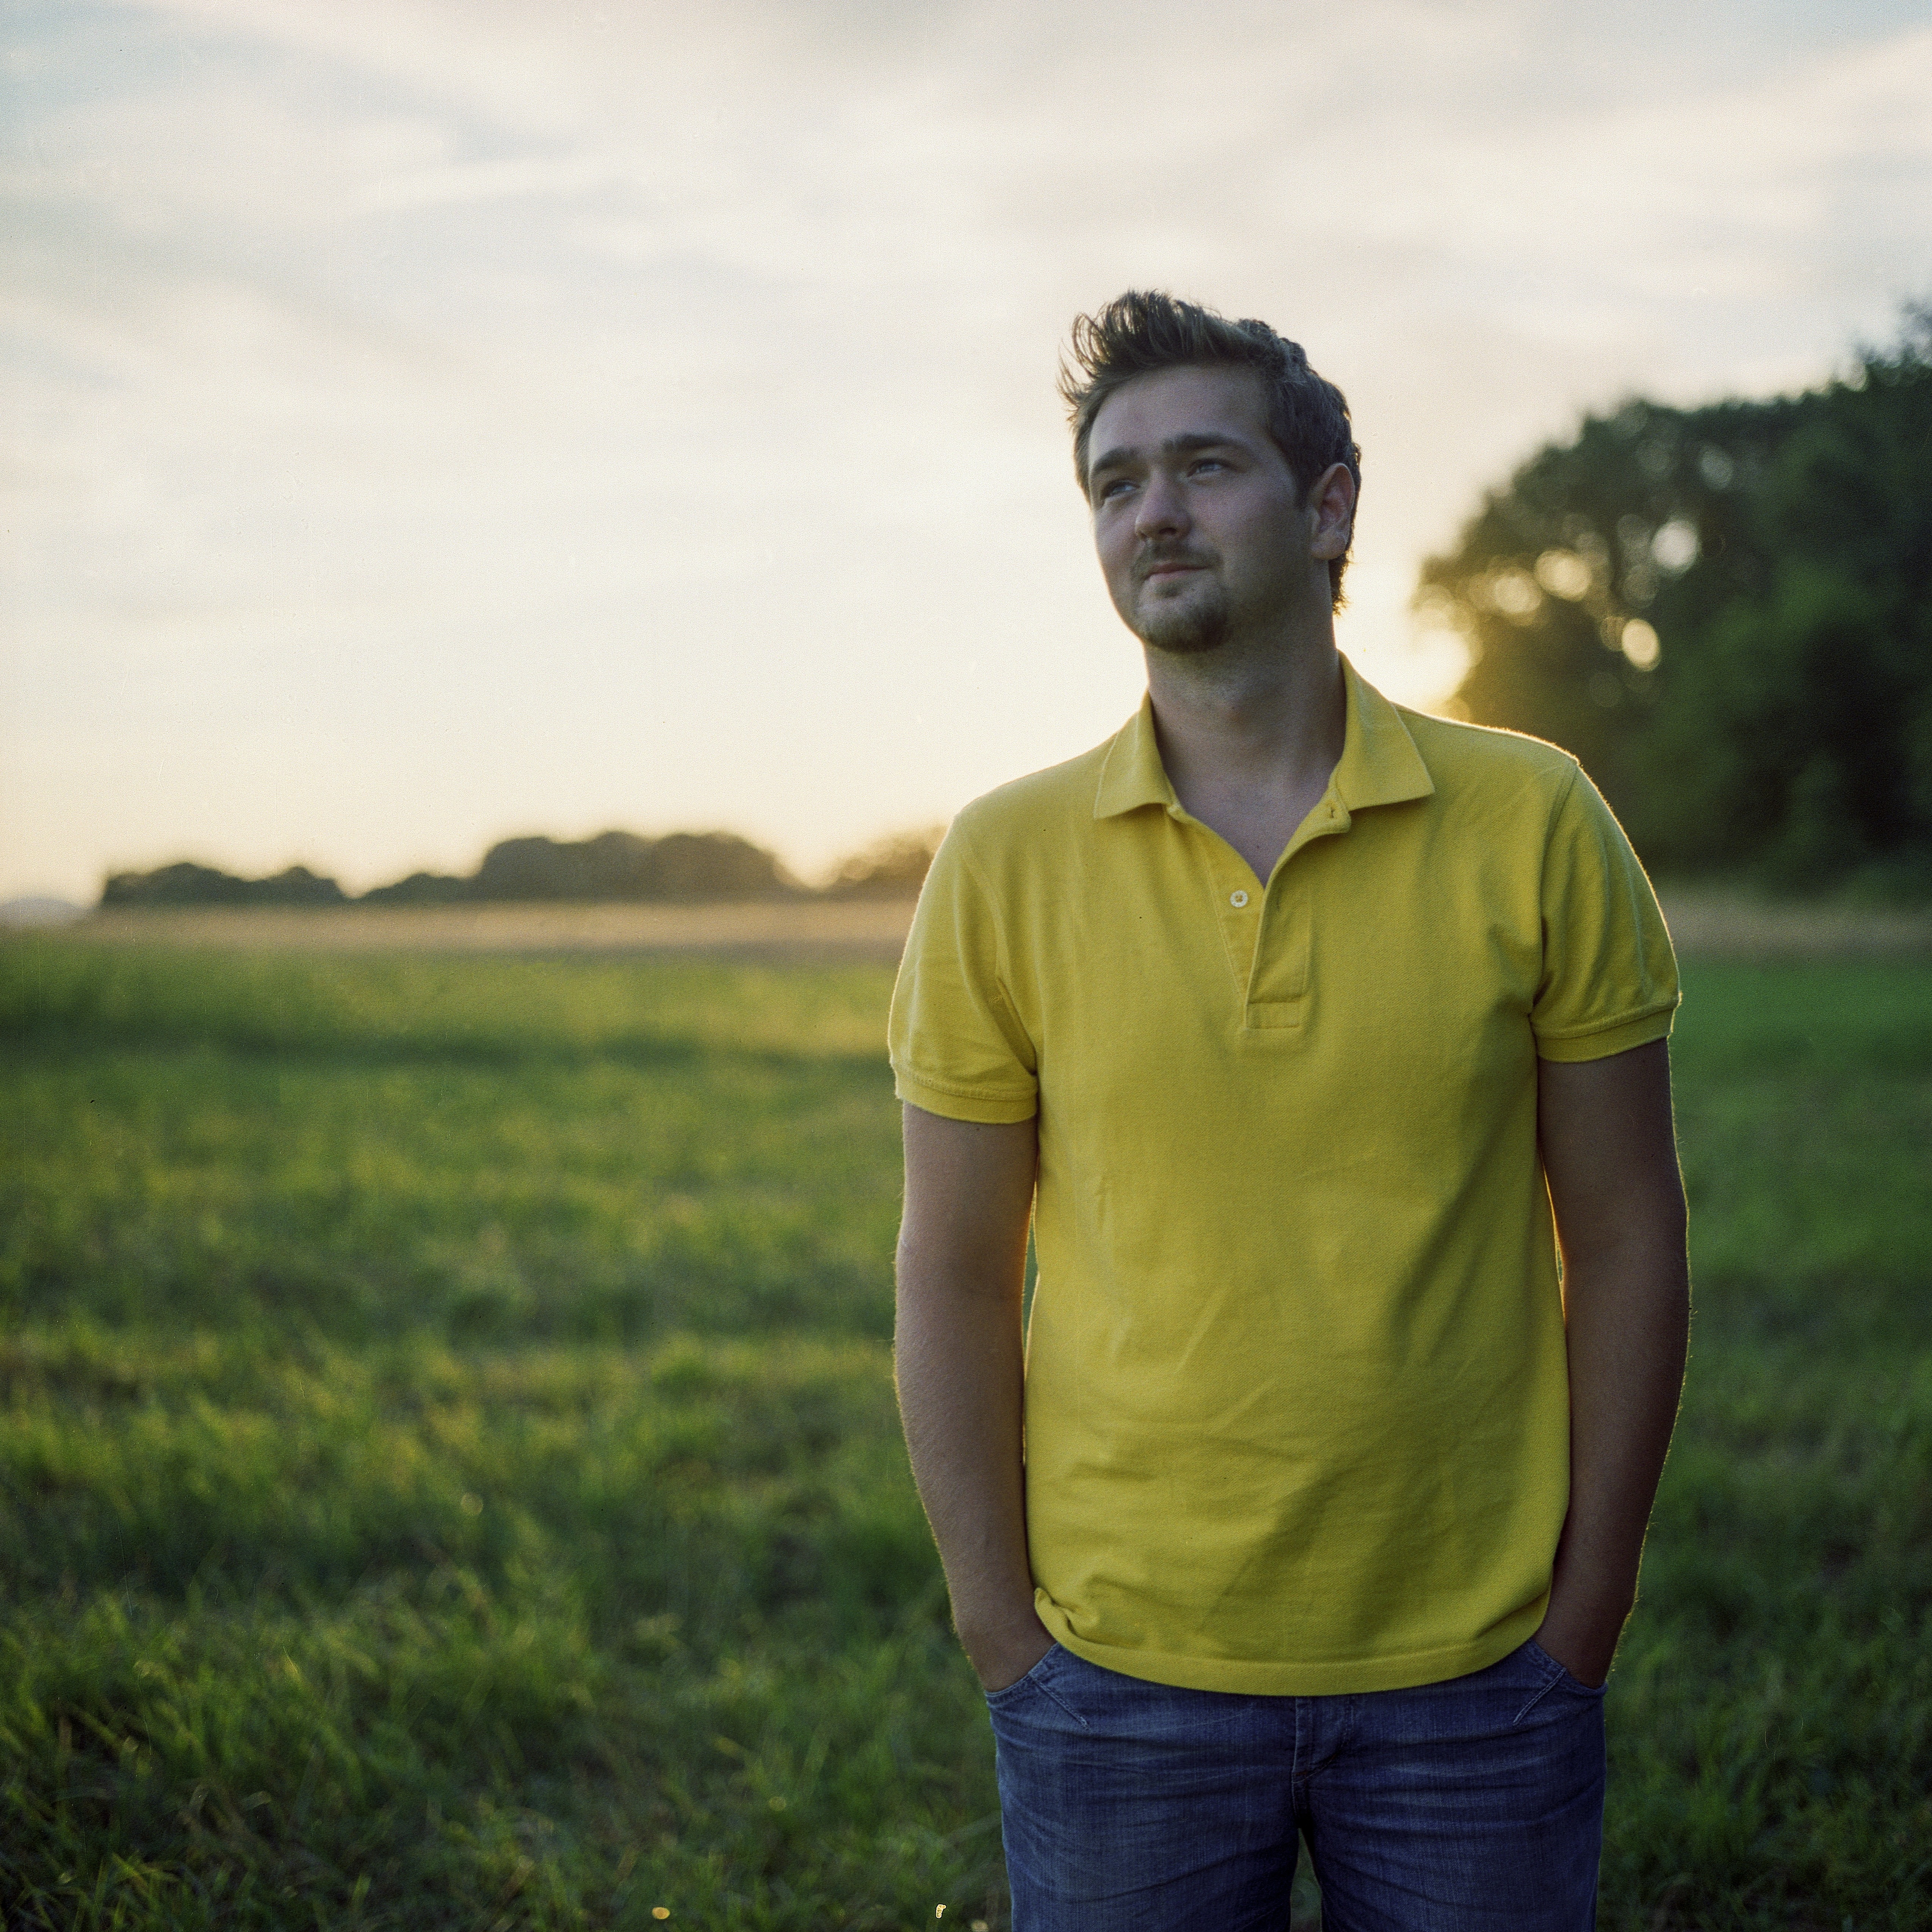
man, grass, person, people, sunset, looking, summer, male, guy, portrait, young, green, lifestyle, caucasian, outdoors, fun, happy, happiness, photograph, casual, emotion, adult, young man